Al Harris (cornerback)

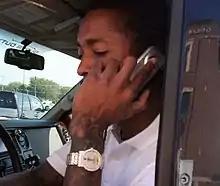
Harris in 2004

Alshinard Harris (born December 7, 1974) is an American professional football coach and former player who is the defensive pass game coordinator and defensive backs coach for the Chicago Bears of the National Football League (NFL). Harris played as a cornerback for 14 seasons in the NFL from 1998 to 2011. He played for the Tampa Bay Buccaneers, Philadelphia Eagles, Green Bay Packers, Miami Dolphins, and St. Louis Rams. He was selected for the Pro Bowl after his 2007 and 2008 seasons in Green Bay. The AP also named him a second team All-Pro in 2007.